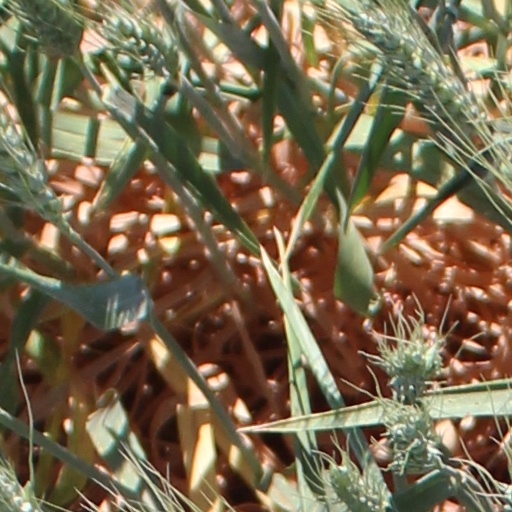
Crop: wheat